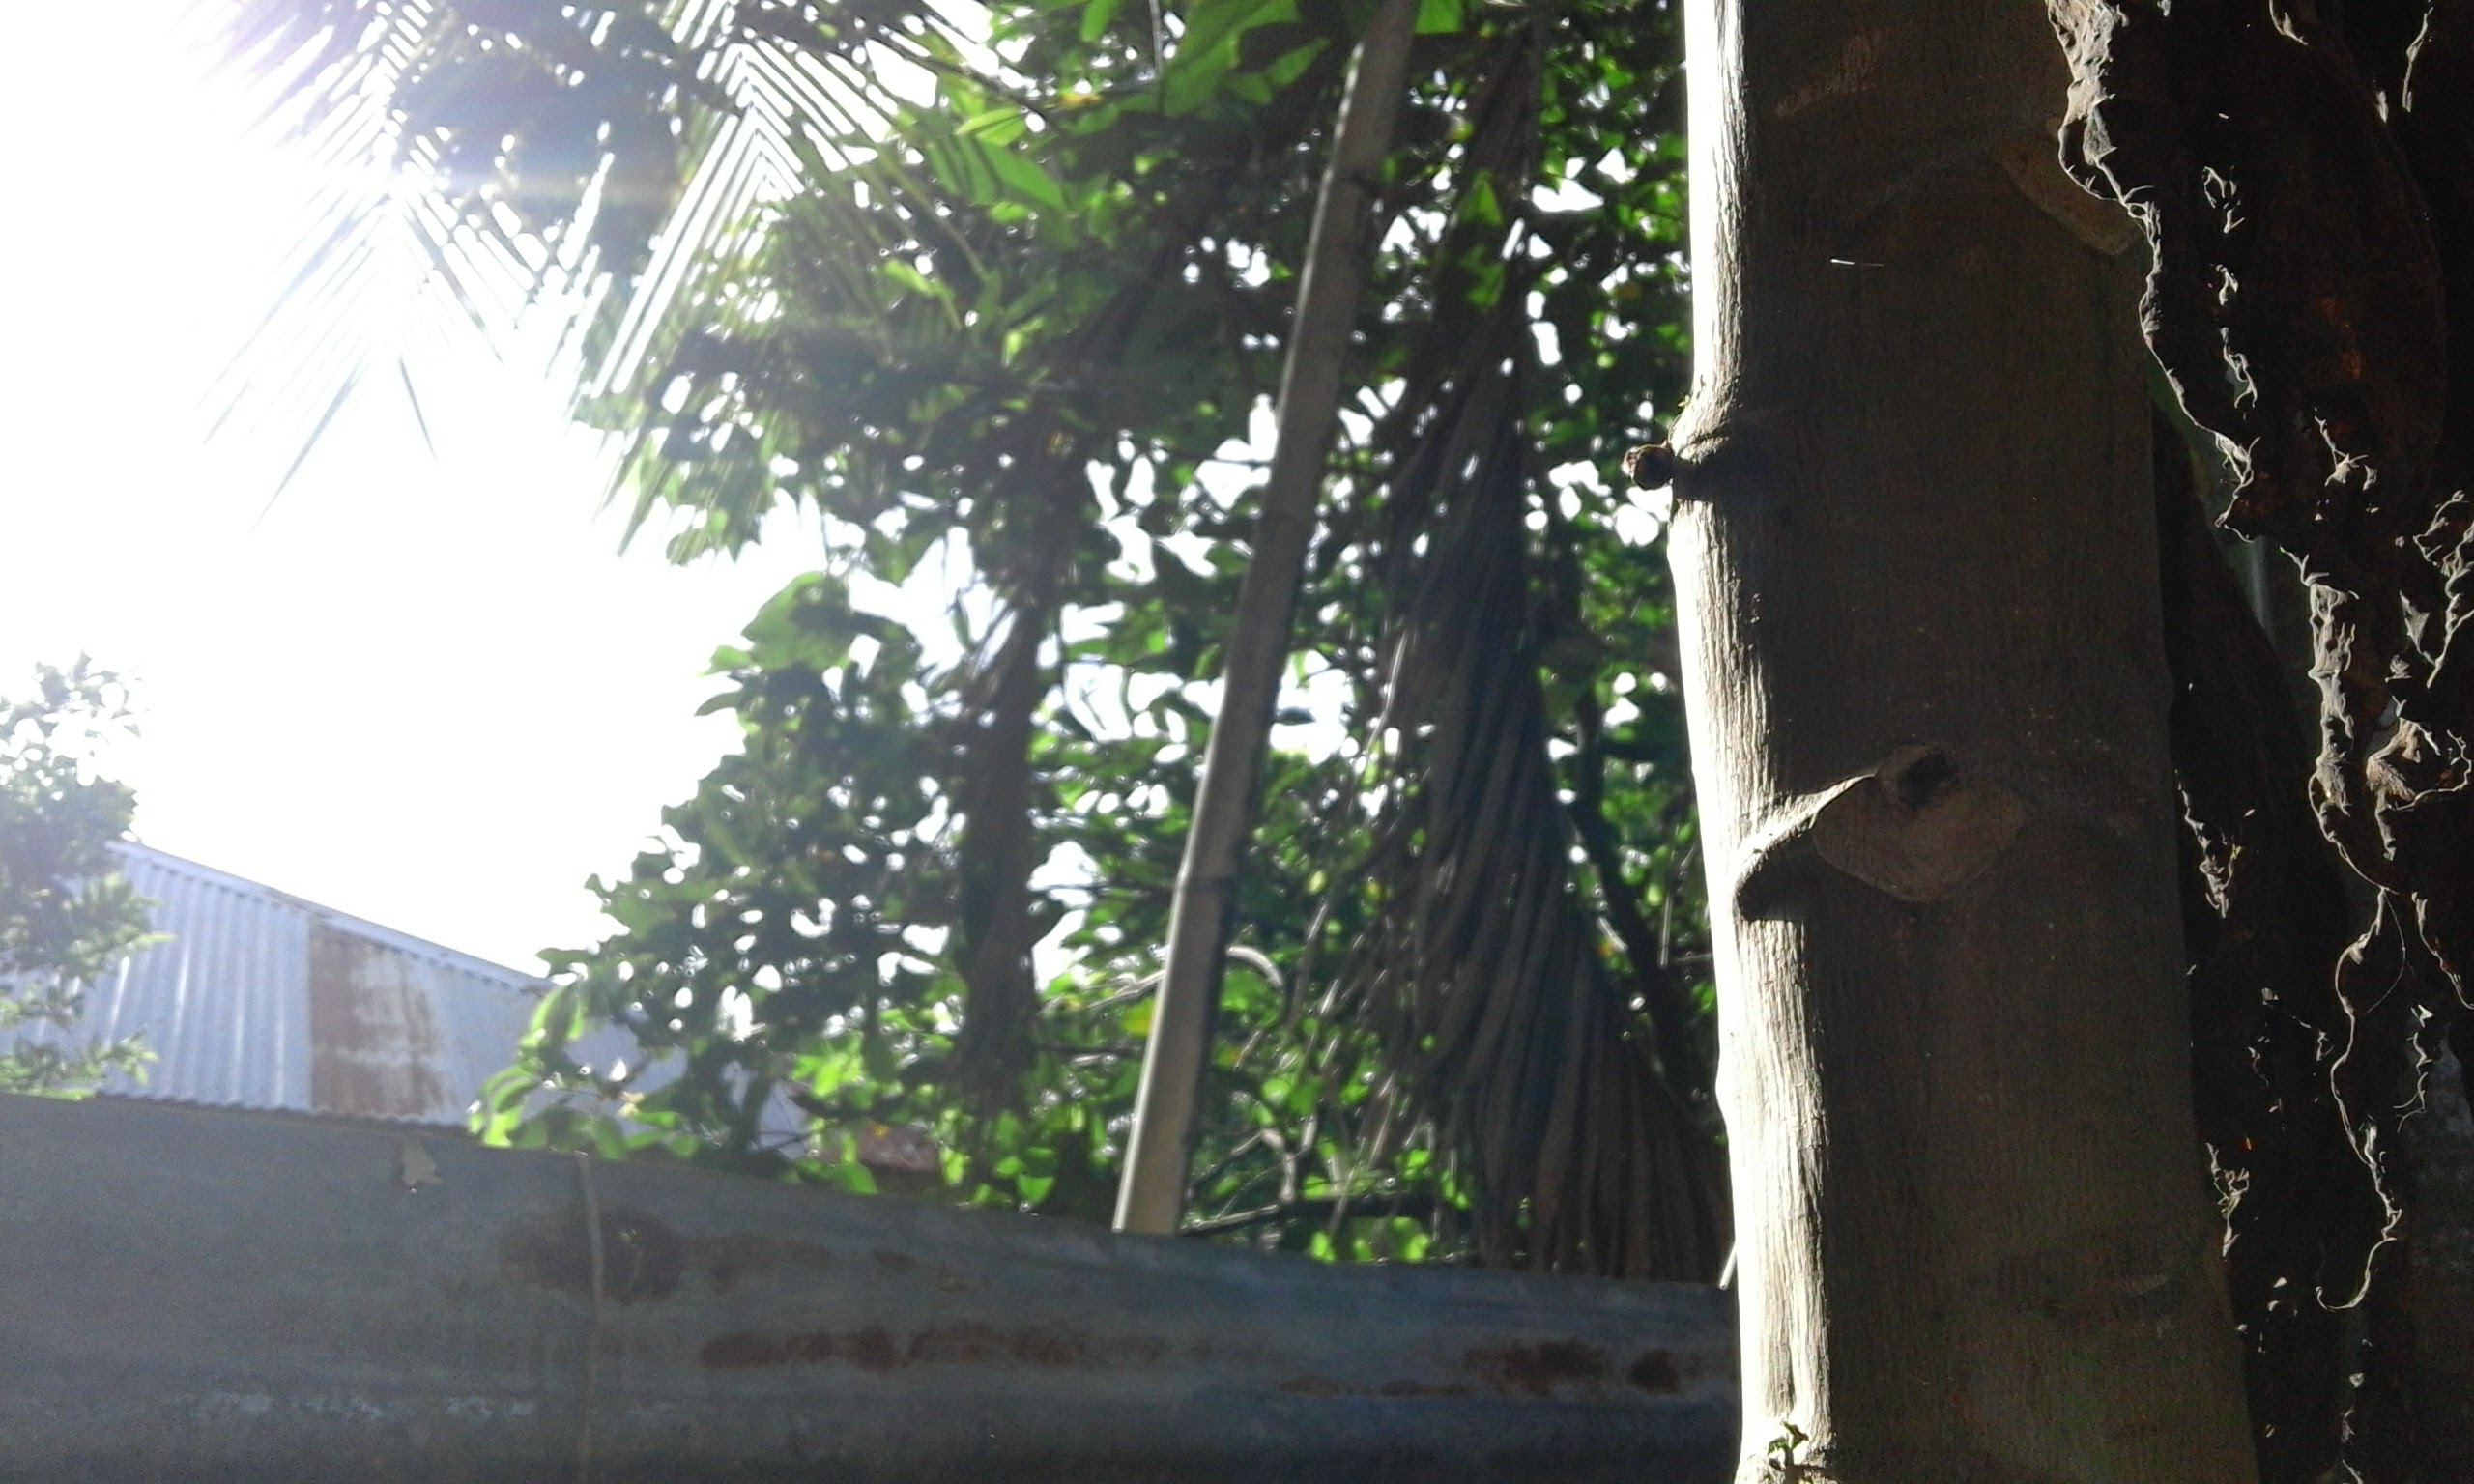
sunlight, morning sun, nature, trees, tree, vegetation, light, green, branch, leaf, morning, woody plant, wall, trunk, plant, biome, sky, house, twig, plant stem, forest, landscape, woodland, Tints and shades